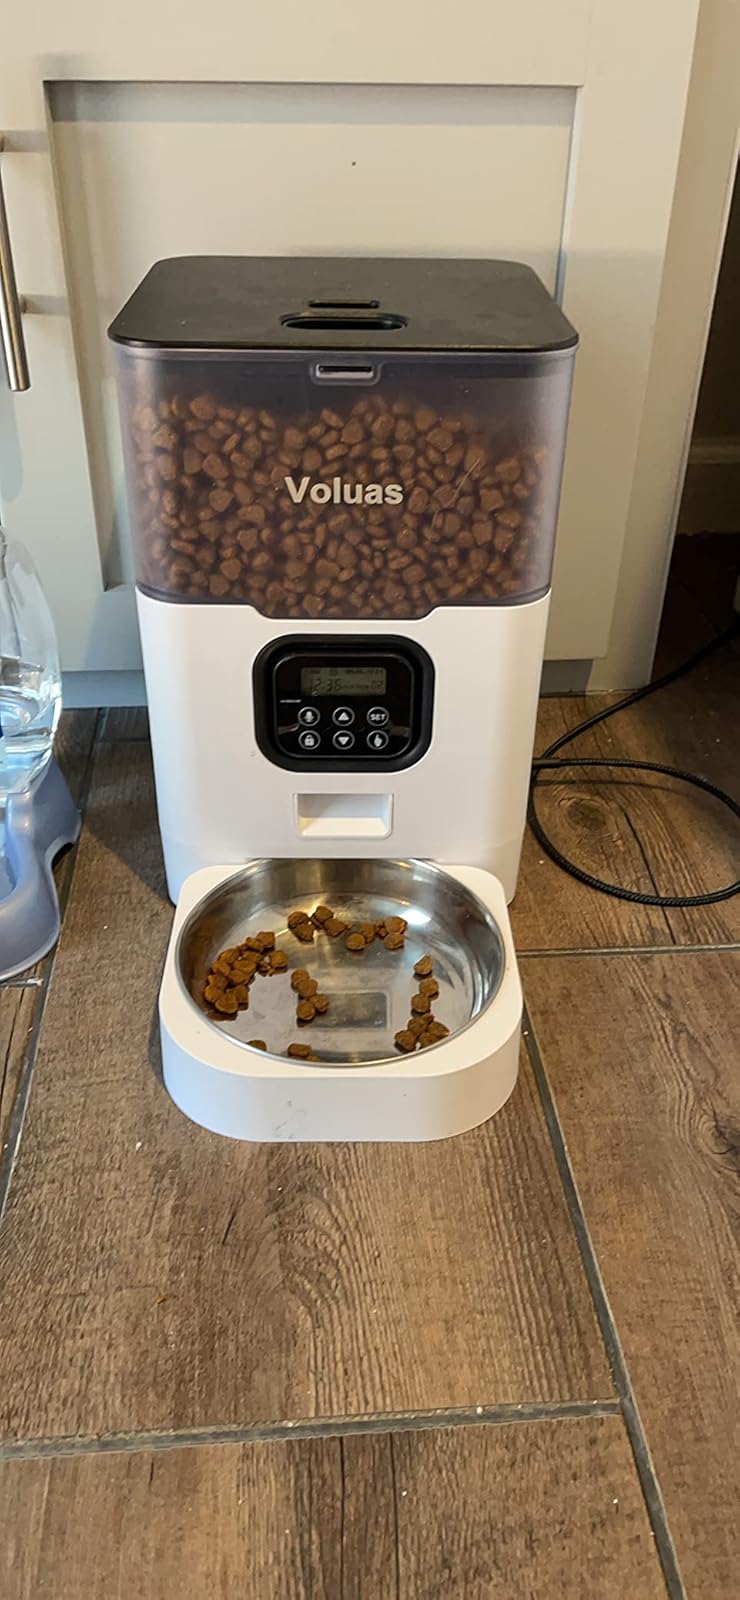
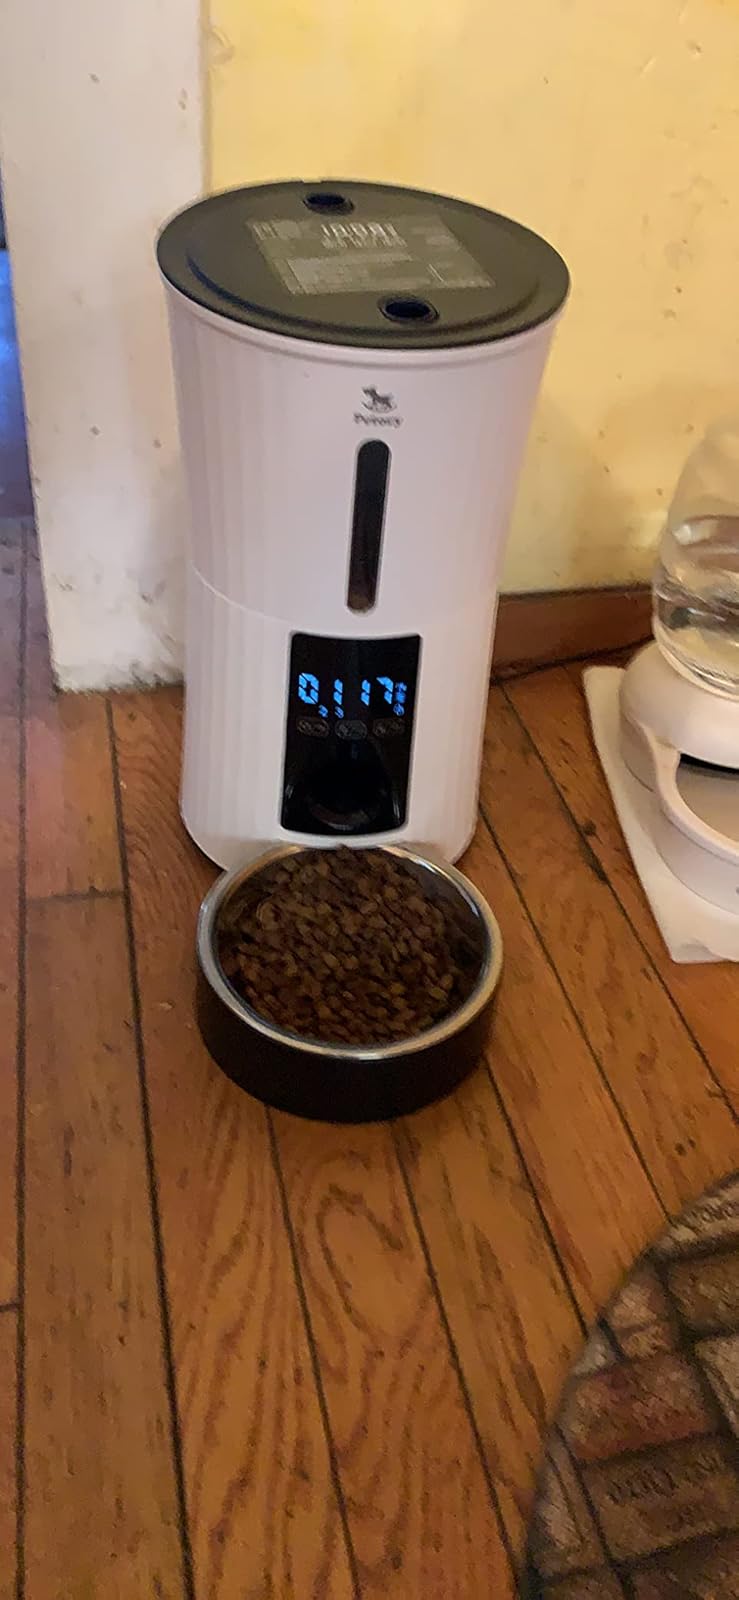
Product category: items_feeder
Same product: no